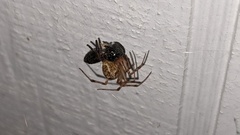
Species: Parasteatoda_tepidariorum